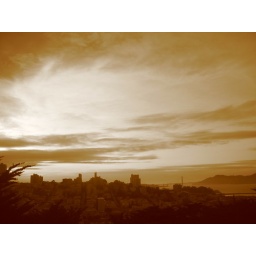
You can see the golden gate bridge in the background.